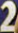
Number: 2